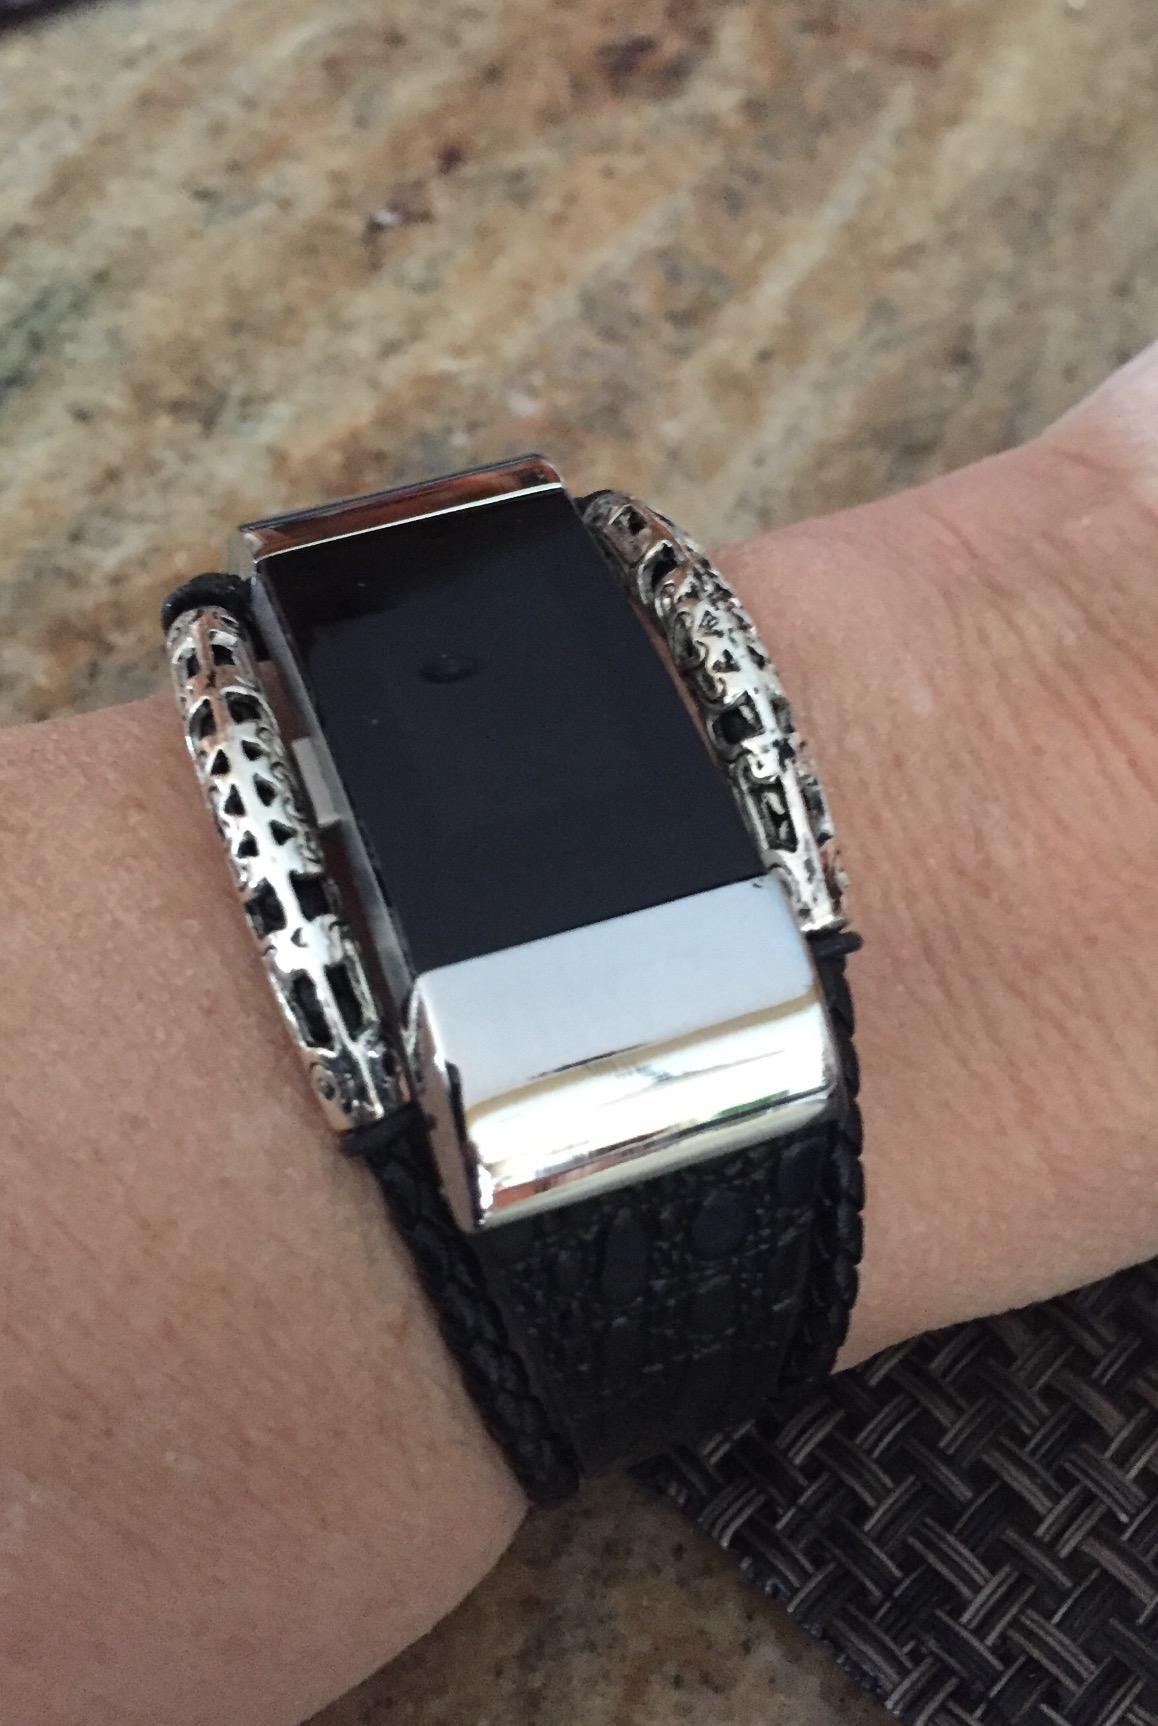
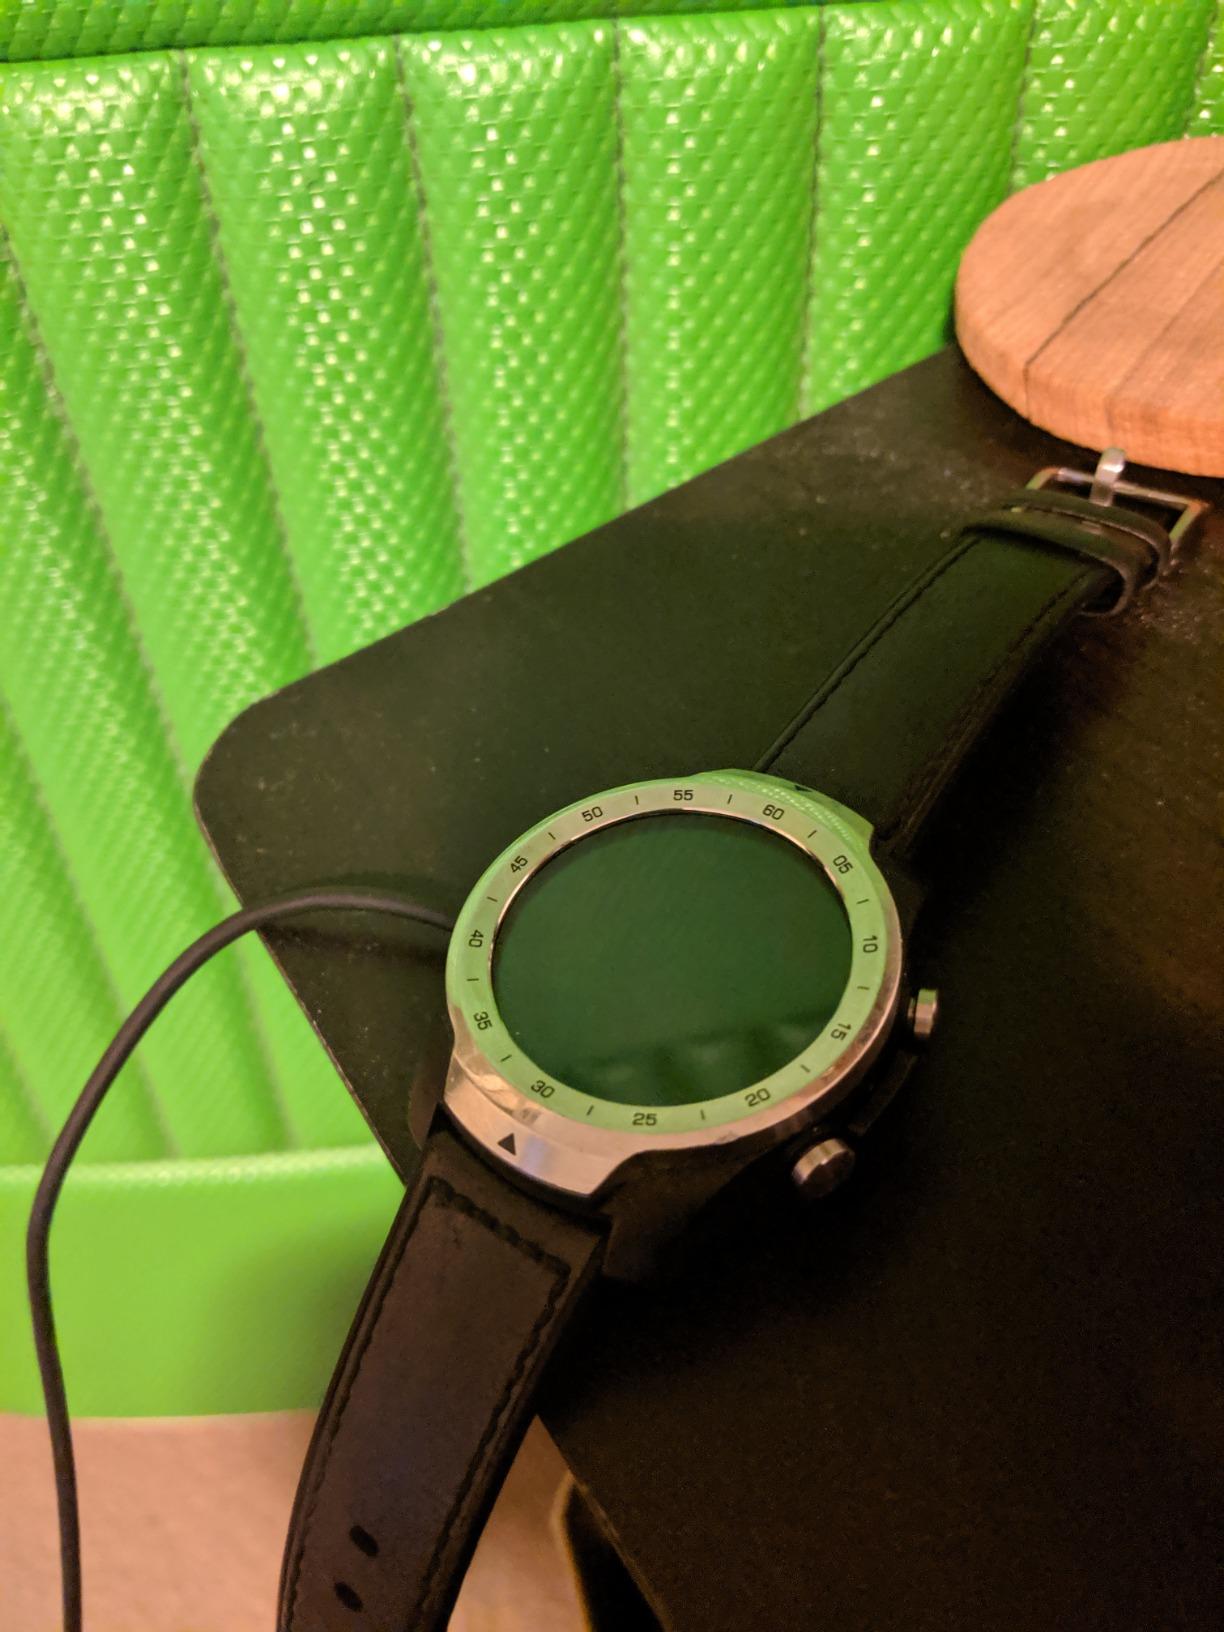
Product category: smartwatch
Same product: no